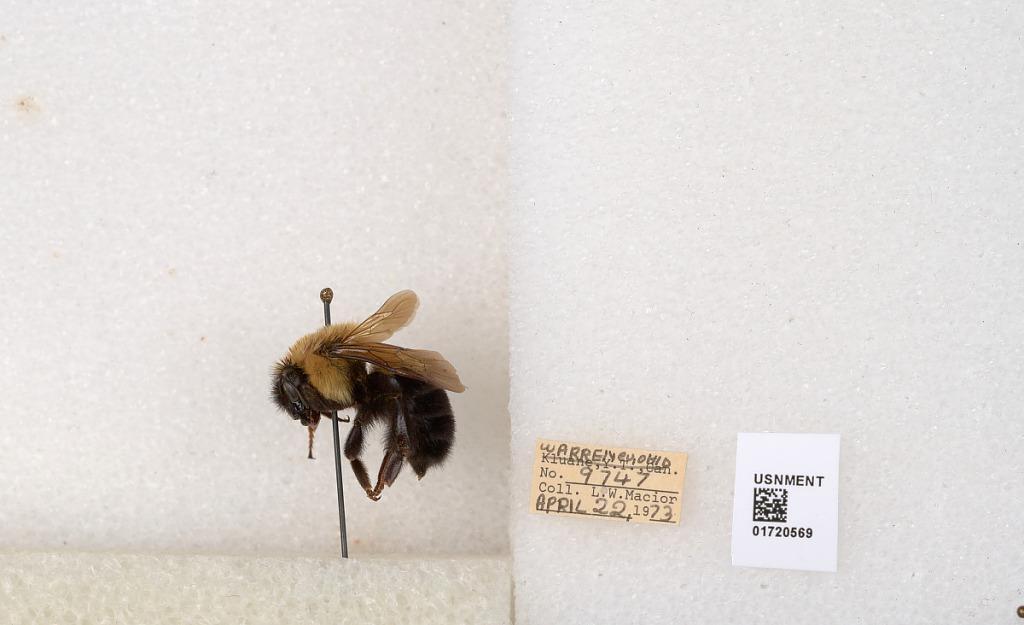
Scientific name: Bombus bimaculatus Cresson
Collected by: L. Macior
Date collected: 1973-4-22
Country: United States
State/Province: Ohio
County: Warren
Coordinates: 39.4276, -84.1668